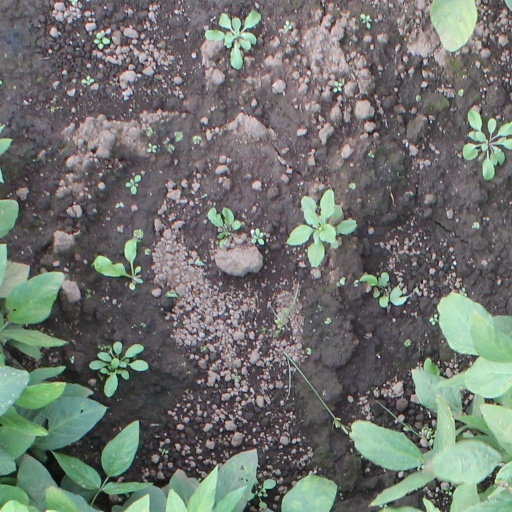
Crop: soybean